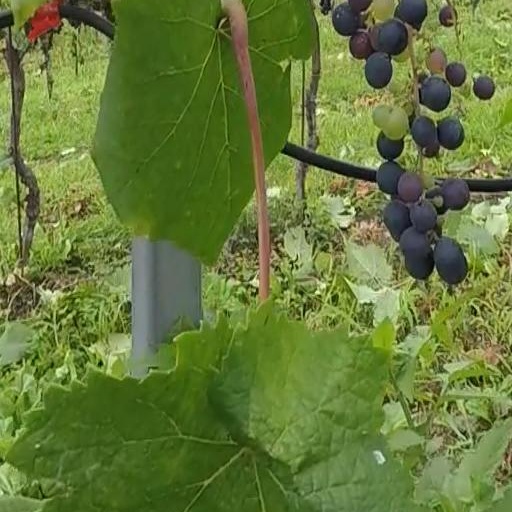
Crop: grape